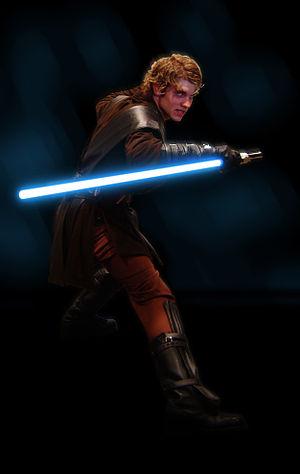
Ahsoka Tano est un personnage de Star Wars. Originaire de la planète Shili, elle est amenée dès l'enfance sur Coruscant afin d'être formée en tant que Jedi. Au début de la Guerre des clones, Ahsoka devient l'apprentie d'Anakin Skywalker et participe à de nombreuses batailles. Durant la deuxième année de guerre, elle est accusée d'un meurtre qu'elle n'a pas commis et quitte finalement l'ordre Jedi bien qu'elle ait été innocentée.
Le capitaine Rex, matricule CT-7567, est un personnage de l'univers étendu de Star Wars. Originaire de la planète Kamino, il est fabriqué pour intégrer l'armée de soldats clones, dont les gènes ont été modifiés à partir de ceux du chasseur de primes Jango Fett. Sous le commandement des Jedi Anakin Skywalker et Ahsoka Tano, il a pour mission de servir la République galactique qui souhaite amener la paix dans la Galaxie. Juste avant la transformation de la République galactique en un Empire autoritaire, le capitaine Rex retire sa puce inhibitrice qui l'empêche d'exécuter l'ordre 66, simule sa mort et part s'isoler. Plus tard, à l'initiative d'Ahsoka Tano, il rejoint un réseau de cellules rebelles dont il devient un élément important.
Star Wars, épisode III : La Revanche des Sith est un film américain de science-fiction de type space opera sorti en 2005 écrit et réalisé par George Lucas.